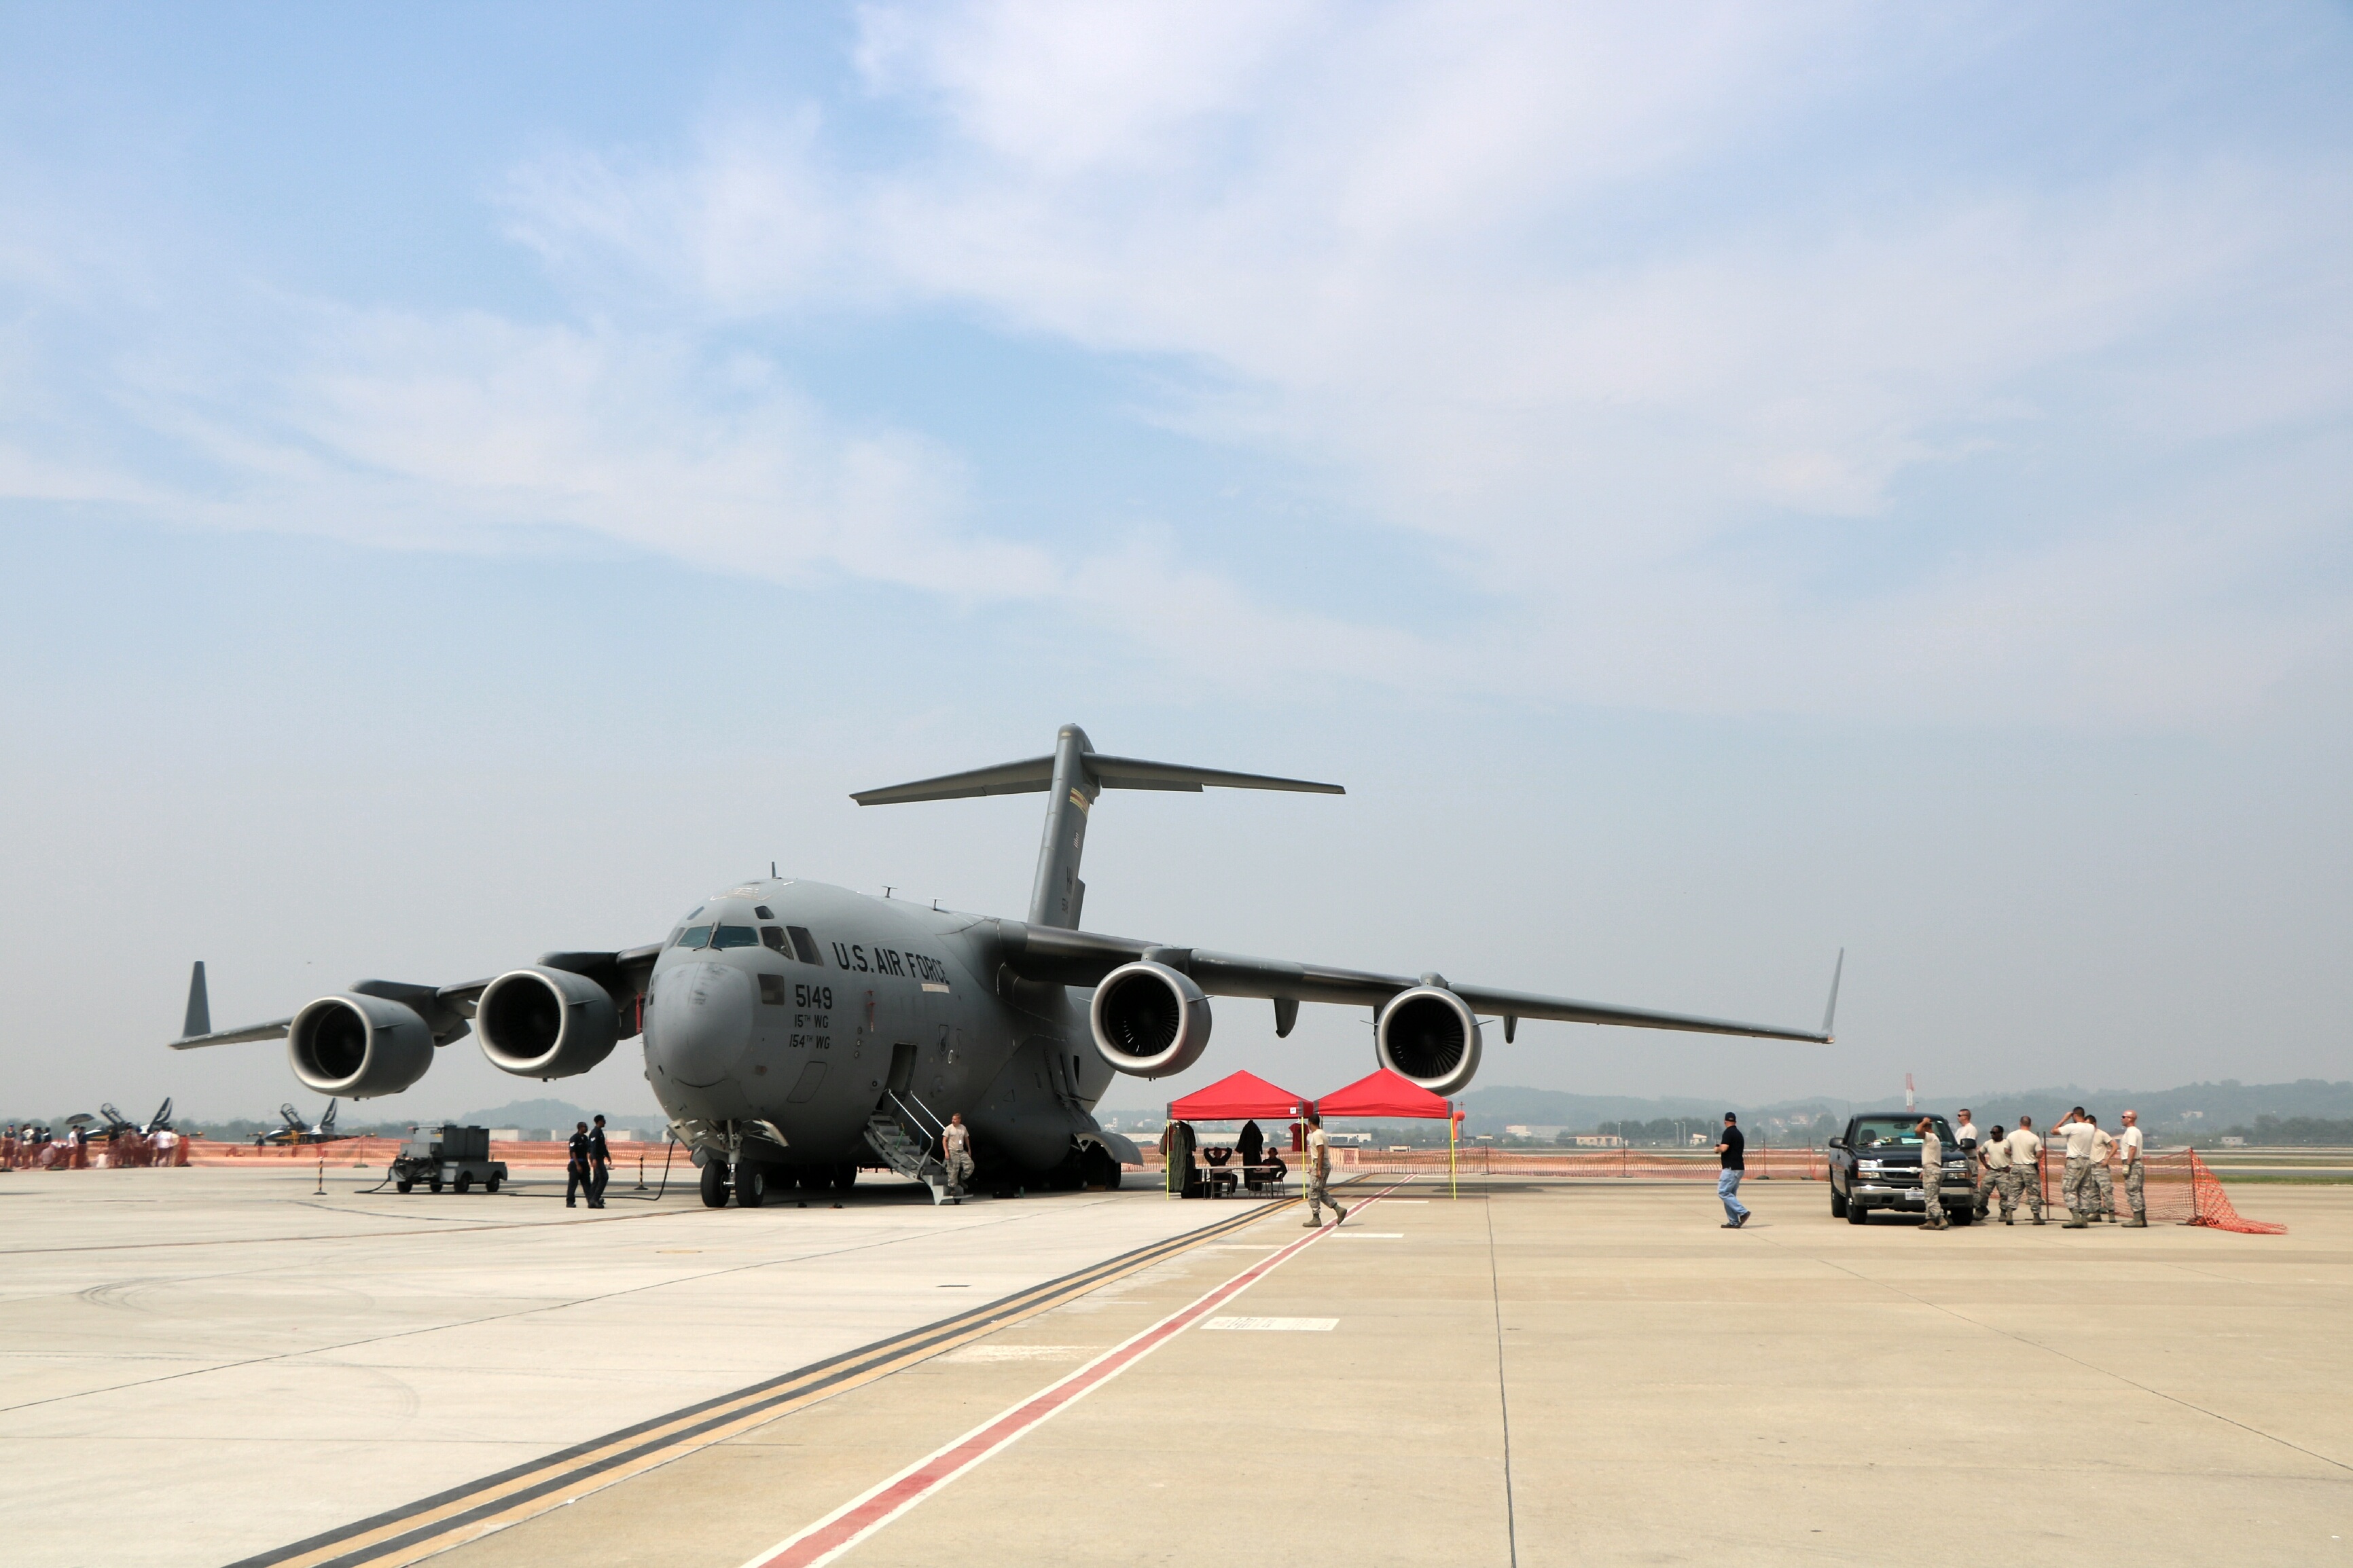
airplane, plane, aircraft, military, vehicle, airline, aviation, air force, jet aircraft, cargo aircraft, military aircraft, atmosphere of earth, aircraft engine, military transport aircraft, boeing c 17 globemaster iii